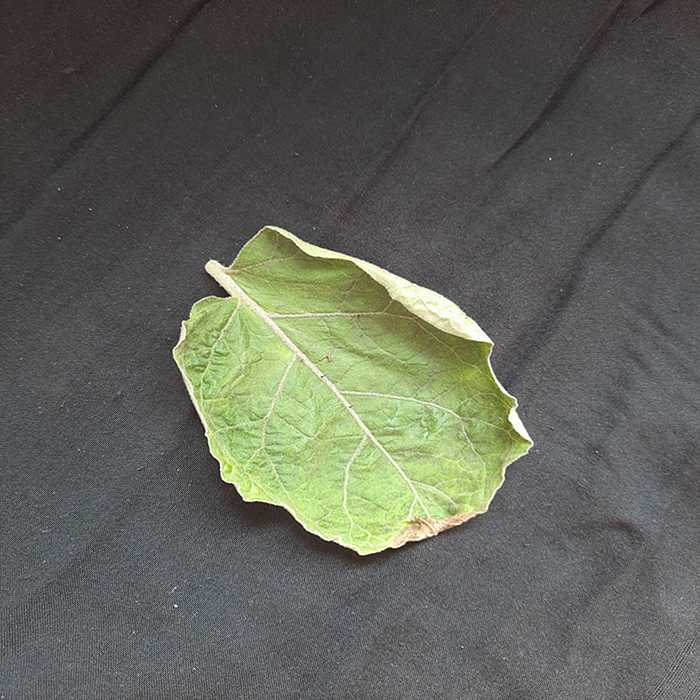
Plant: Eggplant
Label: Eggplant begomovirus